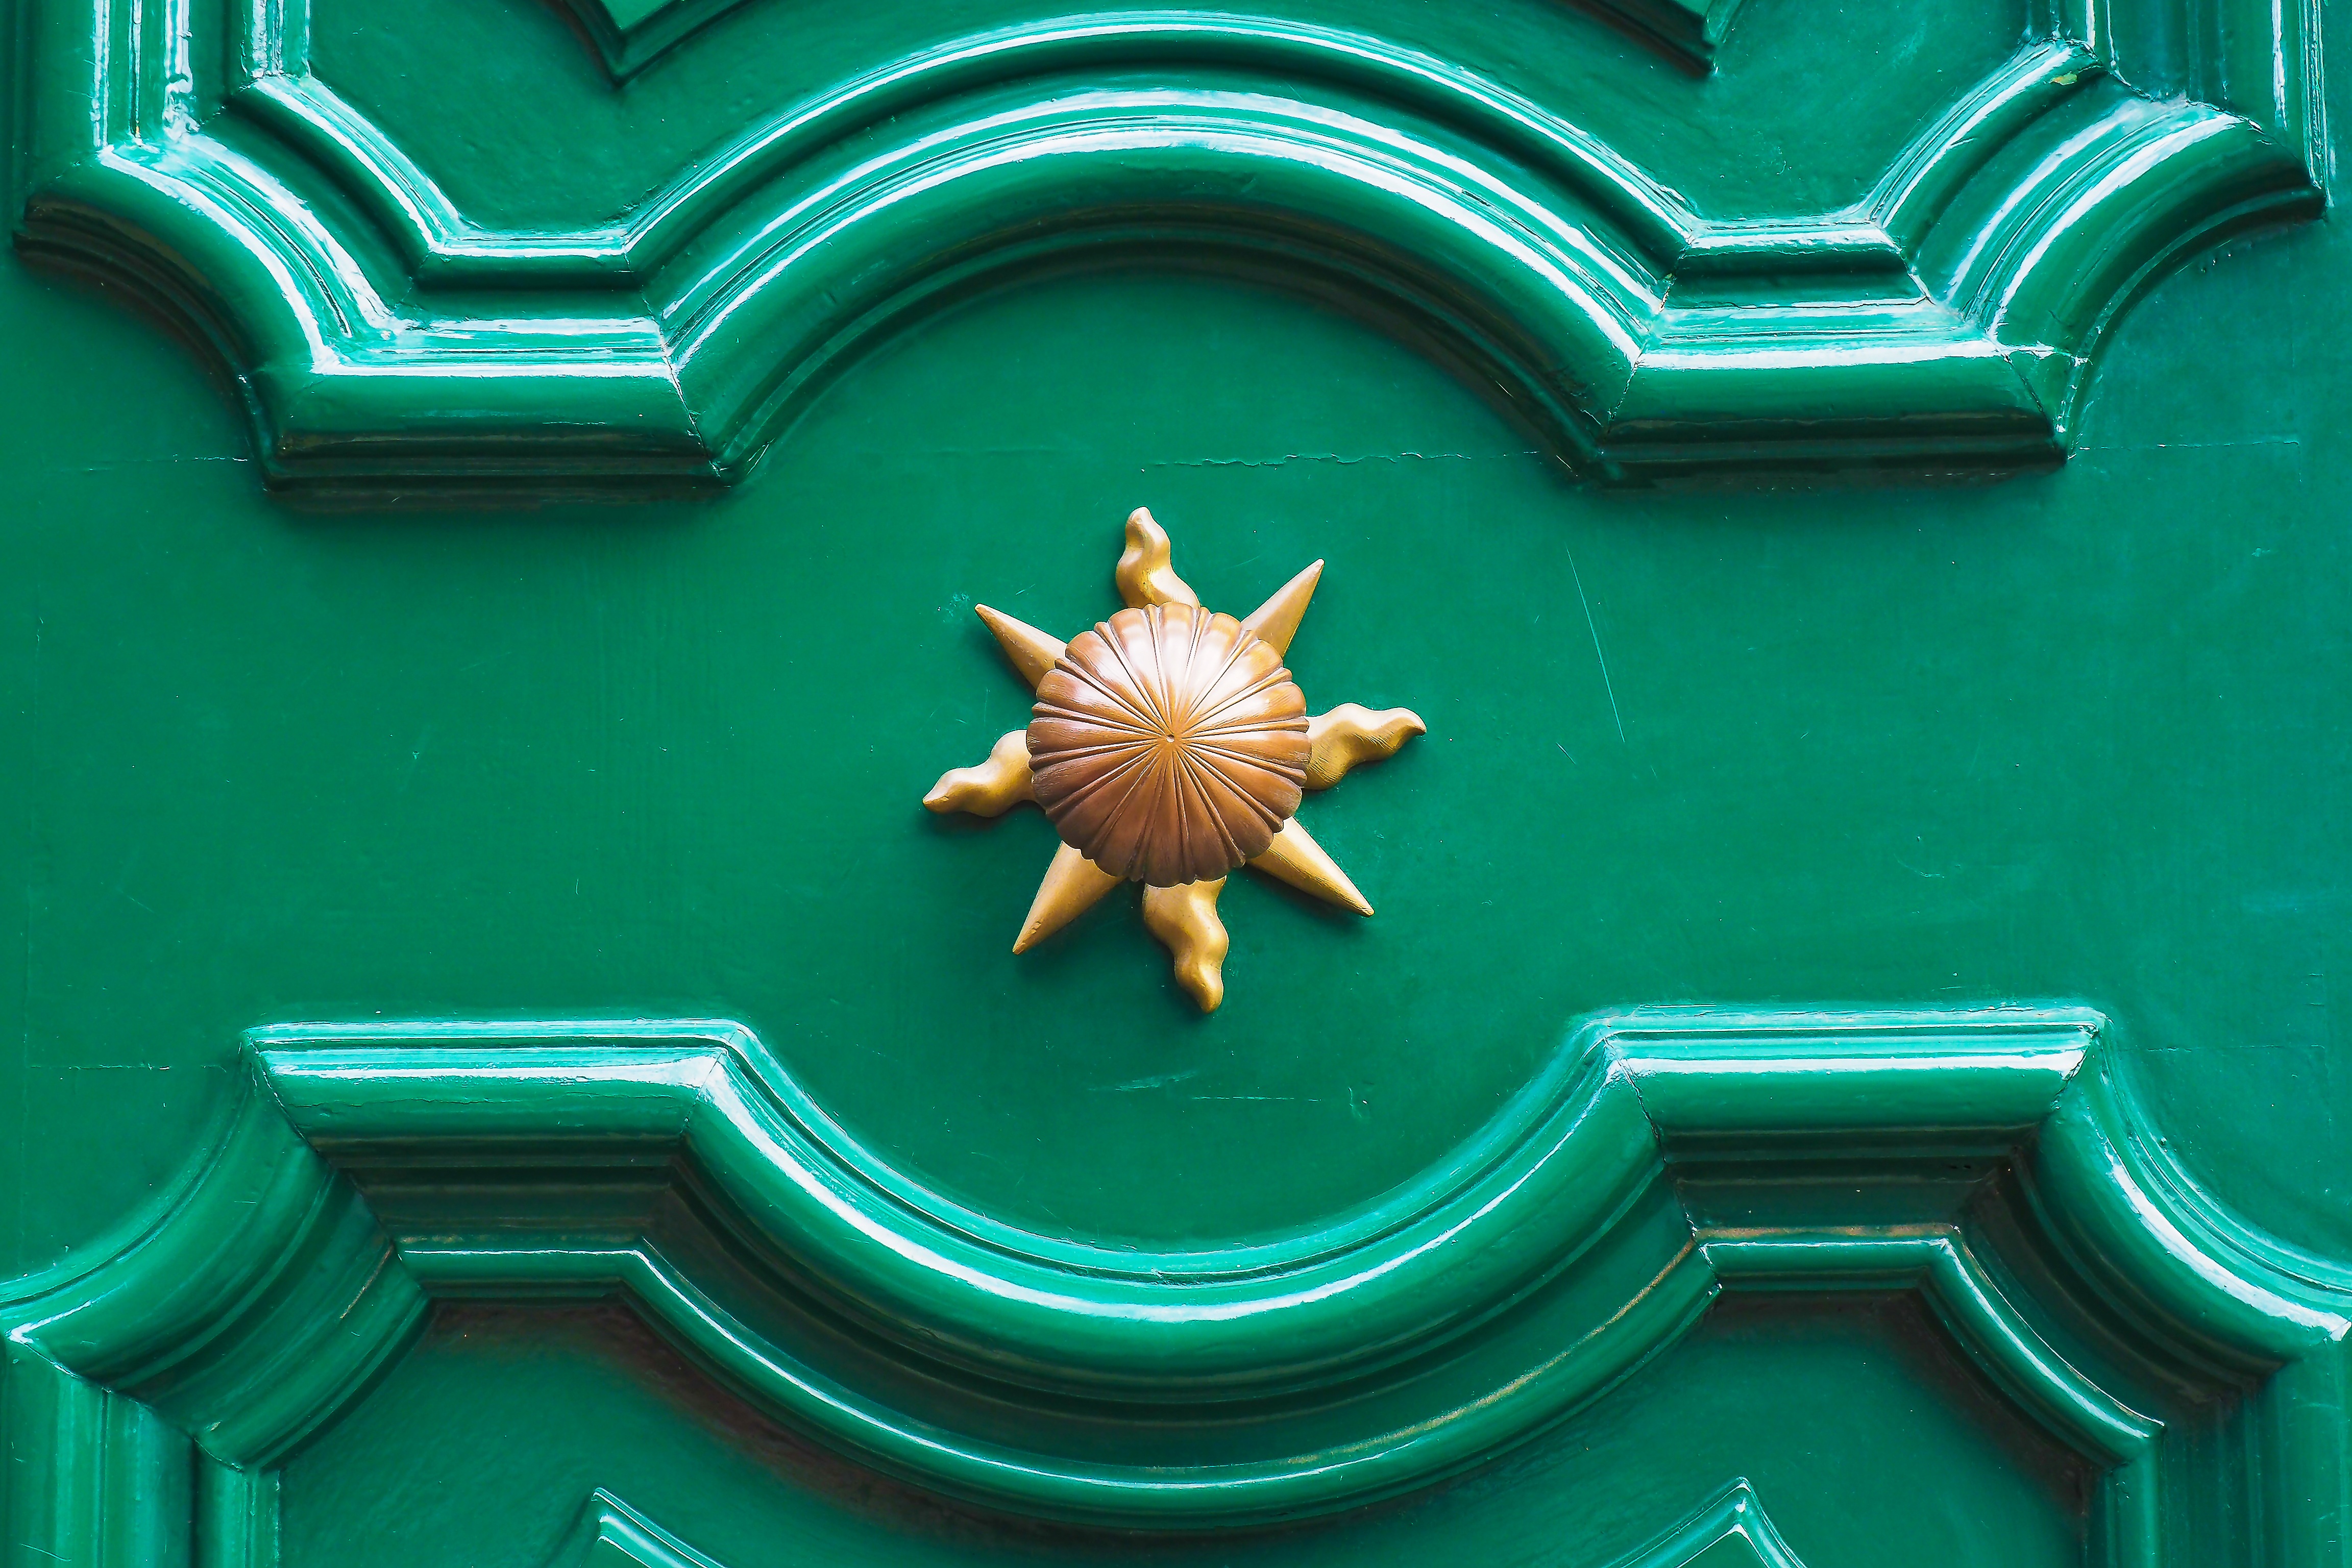
wood, leaf, window, number, old, love, decoration, green, color, metal, blue, close, door, decor, handle, ornament, button, jewellery, front door, wooden door, illustration, brass, ball, jack, iron, decorated, shiny, input, old door, metallic, fitting, door hardware, door handle, door knob, patina, door opener